Heinrich Heine

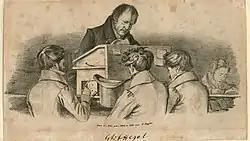
Hegel with his Berlin students, by Franz Kugler

Heine arrived in Berlin in March 1821. It was the biggest, most cosmopolitan city he had ever visited, with its population of about 200,000. The university gave Heine access to notable cultural figures as lecturers: the Sanskritist Franz Bopp and the Homer critic F. A. Wolf, who inspired Heine's lifelong love of Aristophanes. Most important was the philosopher Hegel, whose influence on Heine is hard to gauge. He probably gave Heine and other young students the idea that history had a meaning which could be seen as progressive. Heine also made valuable acquaintances in Berlin, notably the liberal Karl August Varnhagen and his Jewish wife Rahel, who held a leading salon.